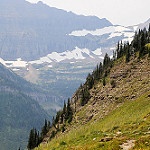
Label: glacier